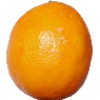
Label: Lemon Meyer 1